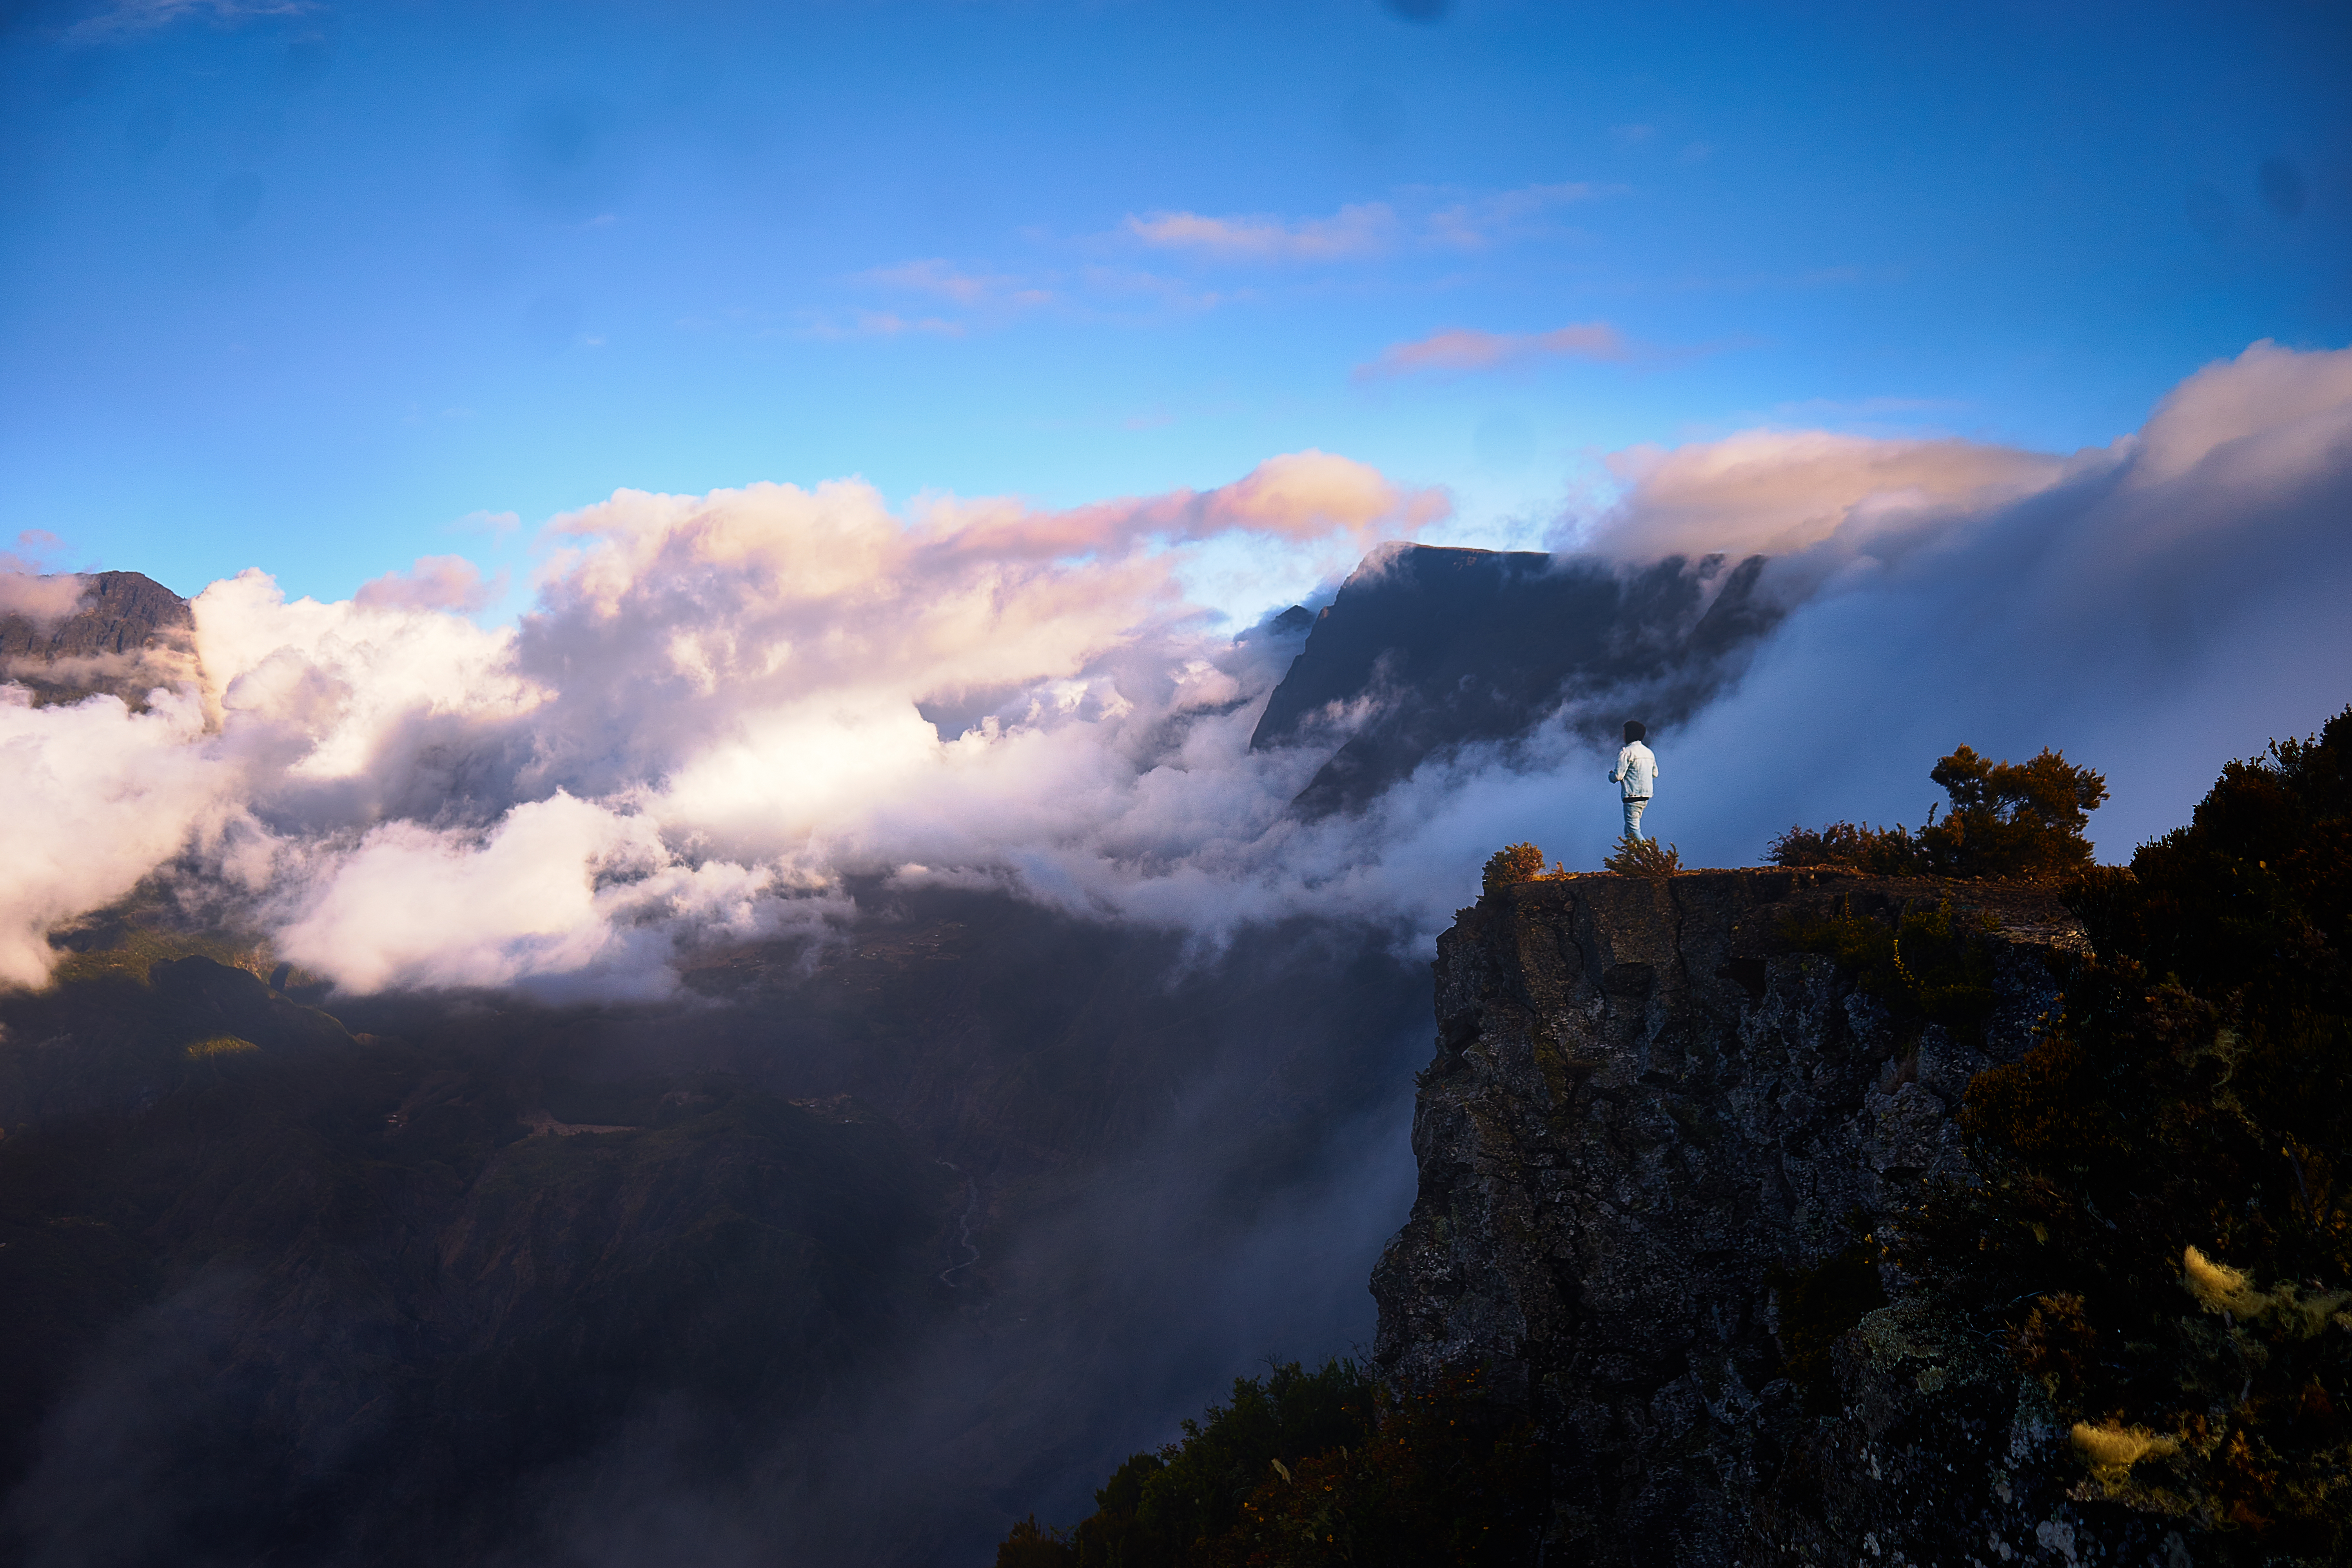
landscape, nature, horizon, person, mountain, cloud, sky, sun, sunrise, sunset, sunlight, morning, hill, dawn, atmosphere, mountain range, cliff, dusk, evening, weather, ledge, edge, meteorological phenomenon, atmospheric phenomenon, atmosphere of earth, mountainous landforms